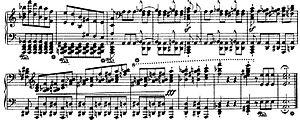
Les Études d'exécution transcendante, S. 139, sont un recueil de pièces pour piano parmi les plus difficiles jamais écrites composées par Franz Liszt. Elles font partie, avec la Sonate en si mineur, des œuvres majeures pour piano seul du compositeur hongrois. Redoutées des pianistes jusque dans les plus grands concours internationaux pour leurs multiples difficultés techniques, elles font aujourd'hui partie des œuvres incontournables du répertoire des pianistes modernes. Elles servent de base à la technique pianistique et préfigurent pour certaines d'entre elles déjà l’impressionnisme musical.